Hong Kong 12

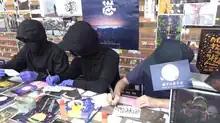
University of Hong Kong students awareness booth on campus on September 22, 2020

Although the capture happened on August 23, no information was released to the public by the Chinese coastguards until August 26. The social media post on August 26 only mentioned the GPS location, the time of arrest, and the number of Hong Kong residents detained.